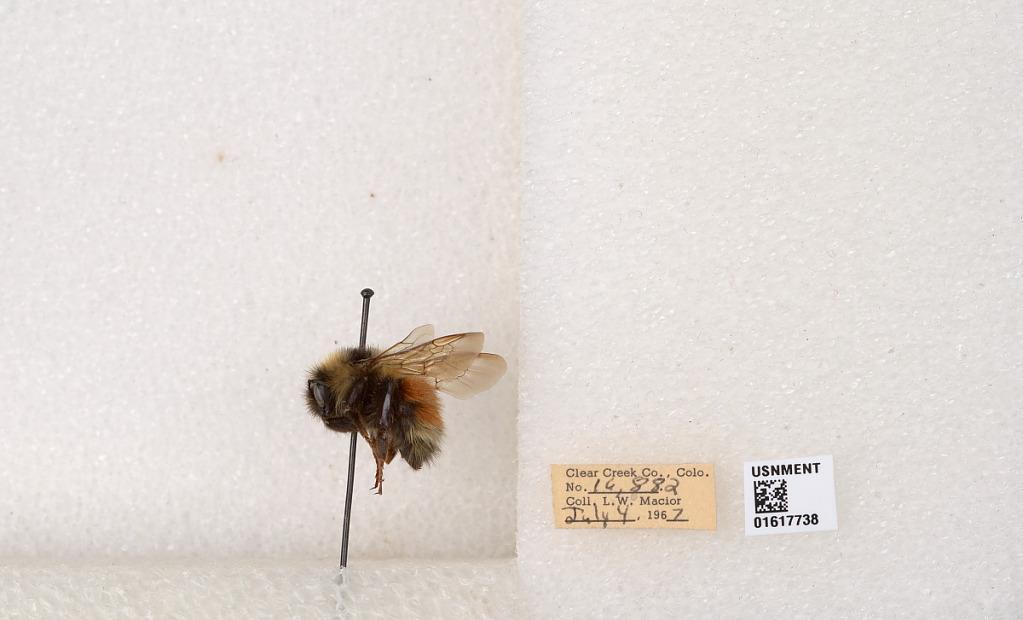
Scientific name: Bombus (Pyrobombus) sylvicola Kirby
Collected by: L. Macior
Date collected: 1967-7-4
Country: United States
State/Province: Colorado
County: Clear Creek
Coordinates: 39.7006, -105.694